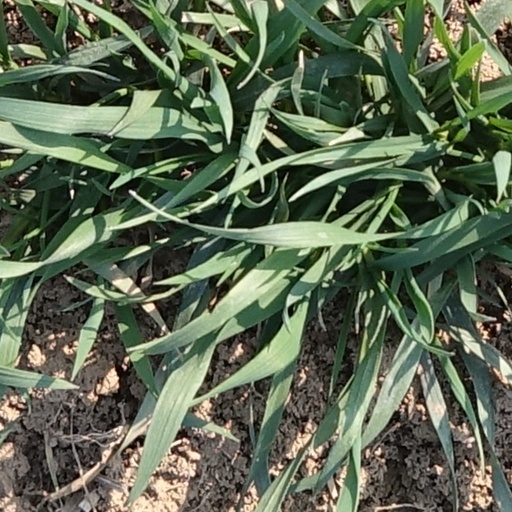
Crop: wheat